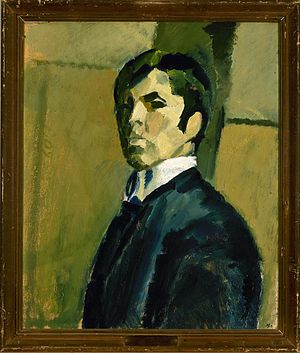
Værker af Harald Giersing
Dette er en liste over værker af Harald Giersing, genereret ud fra Wikidata.